Innovia Monorail

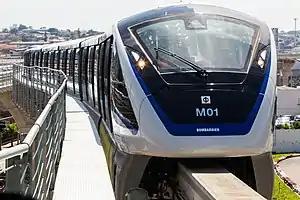
Innovia Monorail 300 in São Paulo, Brazil

Innovia Monorail is a fully automated and driverless monorail system currently manufactured and marketed by Alstom as part of its Innovia series of fully automated transportation systems. Its straddle-beam design is based on the ALWEG monorail, which was first developed in the 1950s and later popularized by Disney at their theme parks.